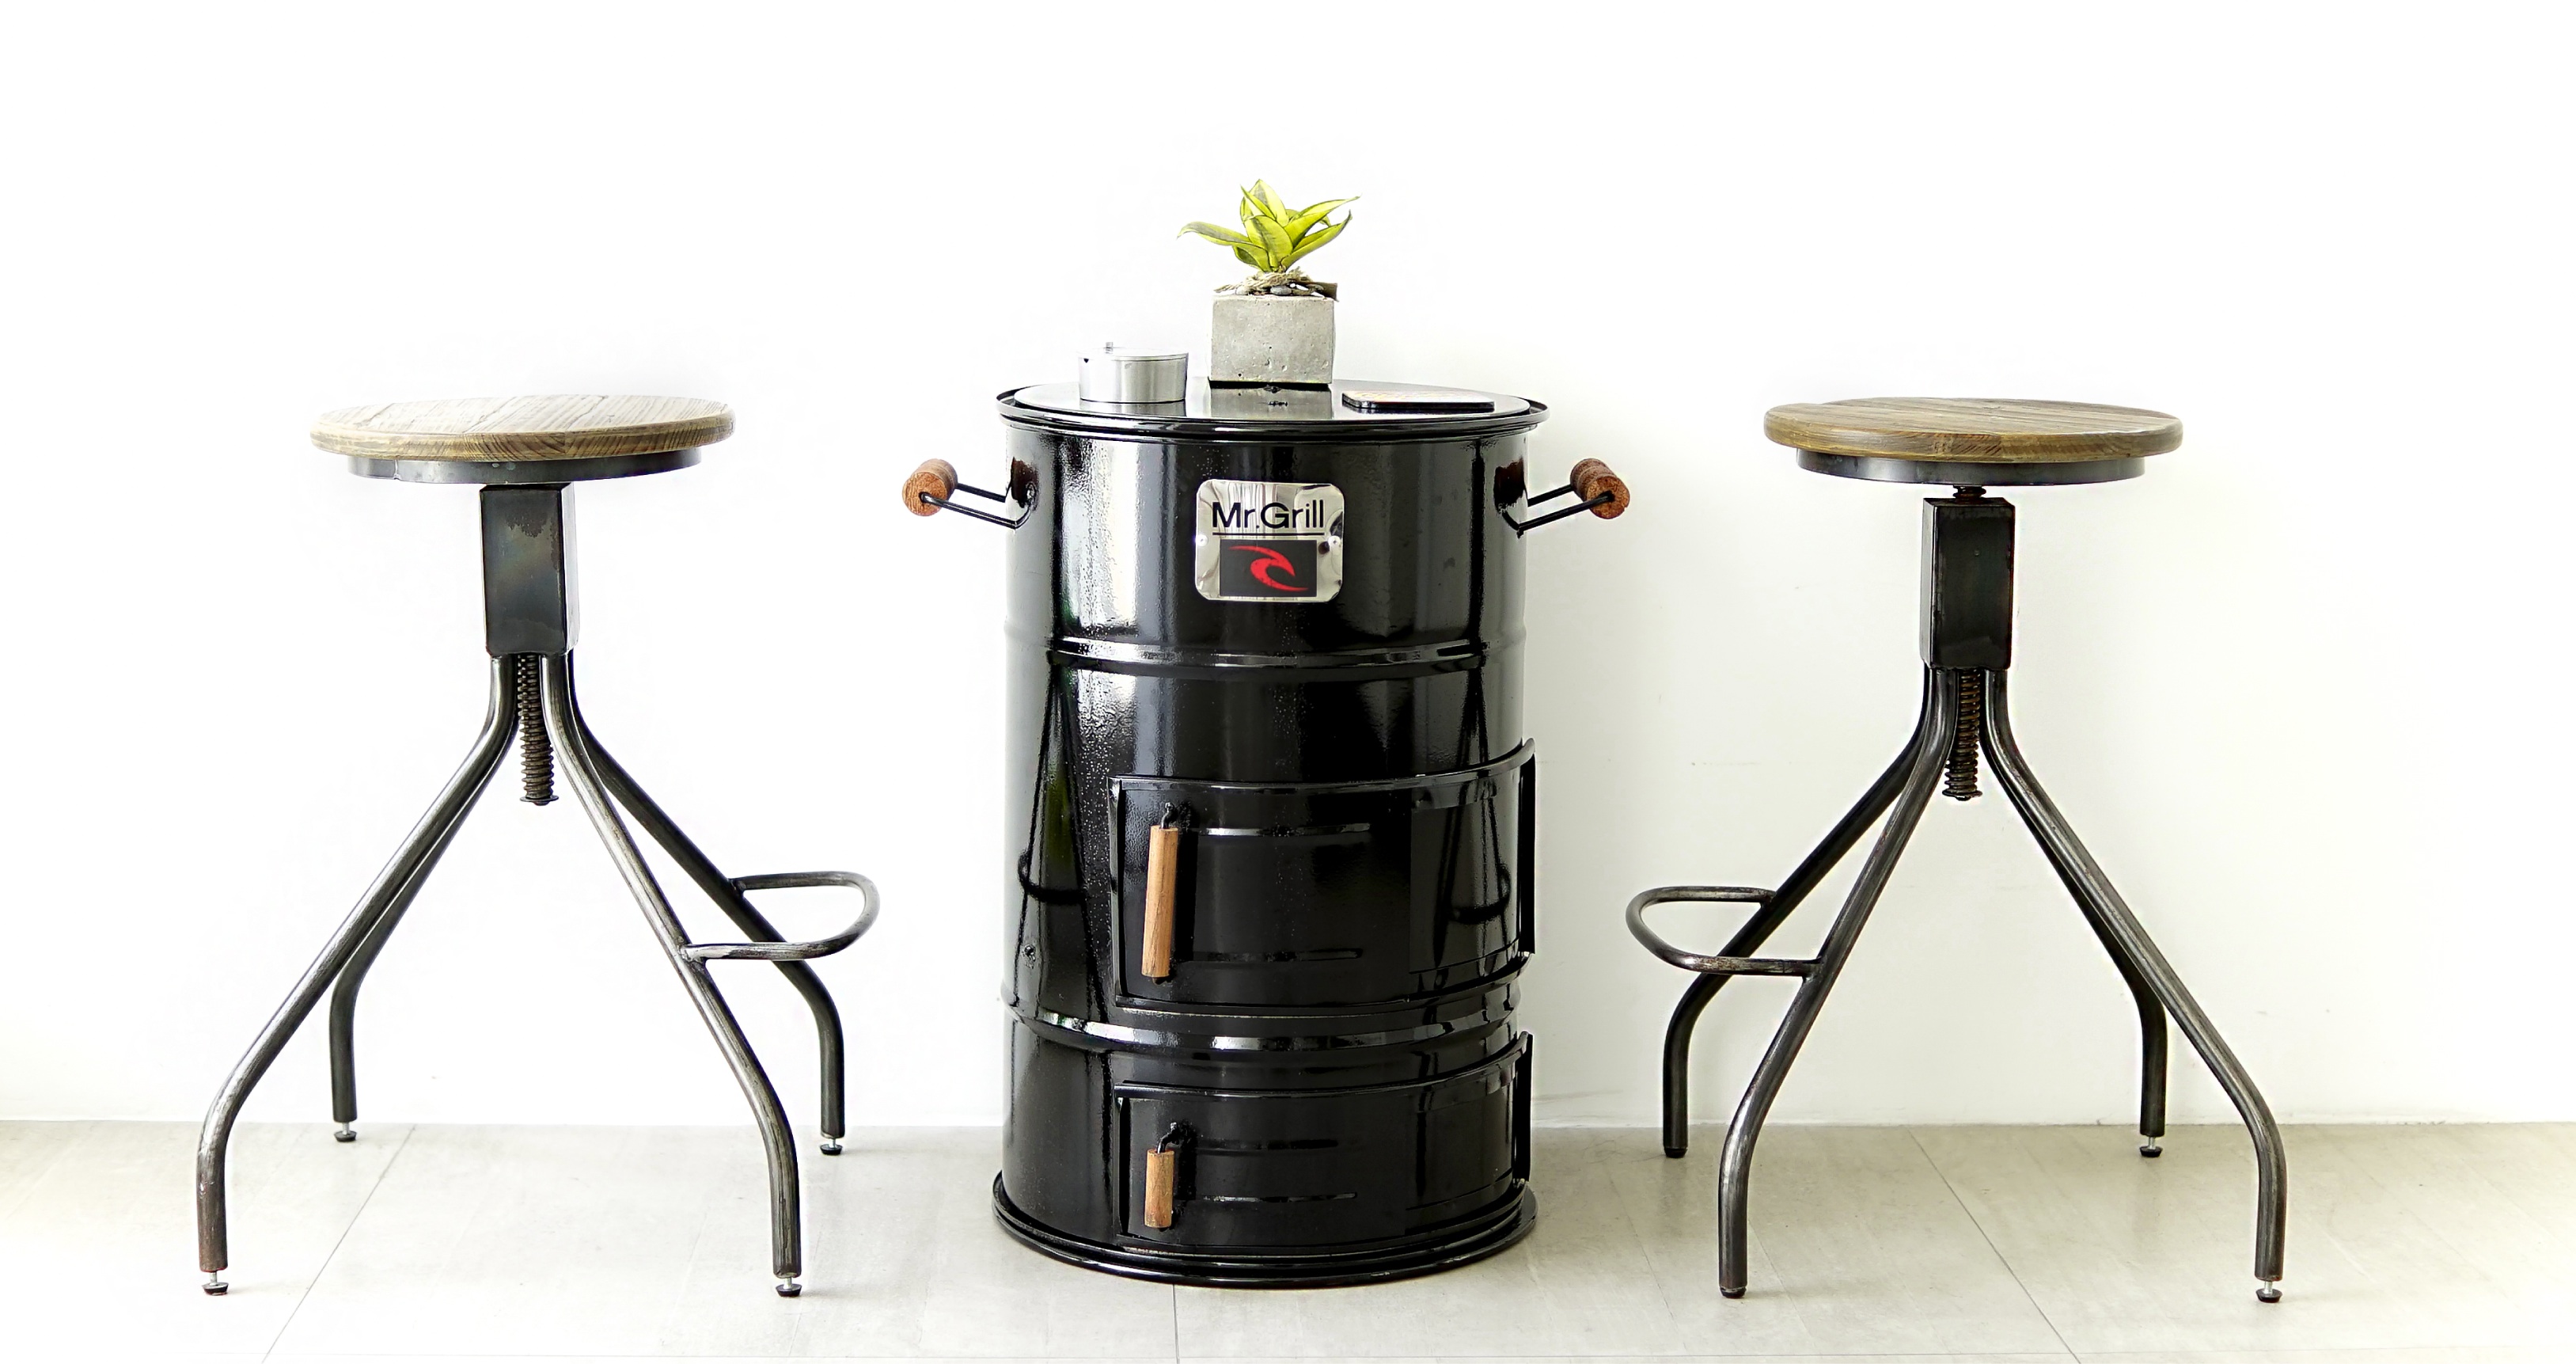
drum, drums, man made object, small appliance, timbales